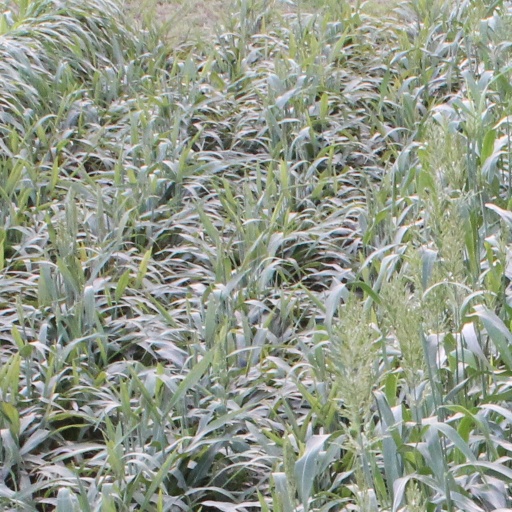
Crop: sorghum